South Central Ambulance Service

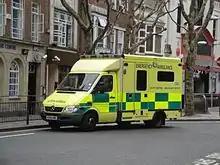
A SCAS Mercedes-Benz Sprinter ambulance in Guildhall Walk, Portsmouth, Hampshire.

South Central Ambulance Service NHS Trust was formed on 1 July 2006, following the merger of the Royal Berkshire Ambulance Service NHS Trust, the Hampshire Ambulance Service NHS Trust, the Oxfordshire Ambulance NHS Trust, and part of the Two Shires Ambulance NHS Trust. The trust achieved Foundation status on 1 March 2012, becoming known as South Central Ambulance Service NHS Foundation Trust.